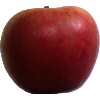
Label: apple_crimson_snow